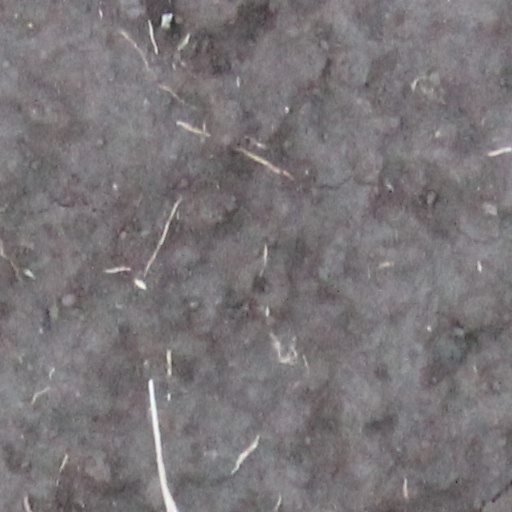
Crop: wheat